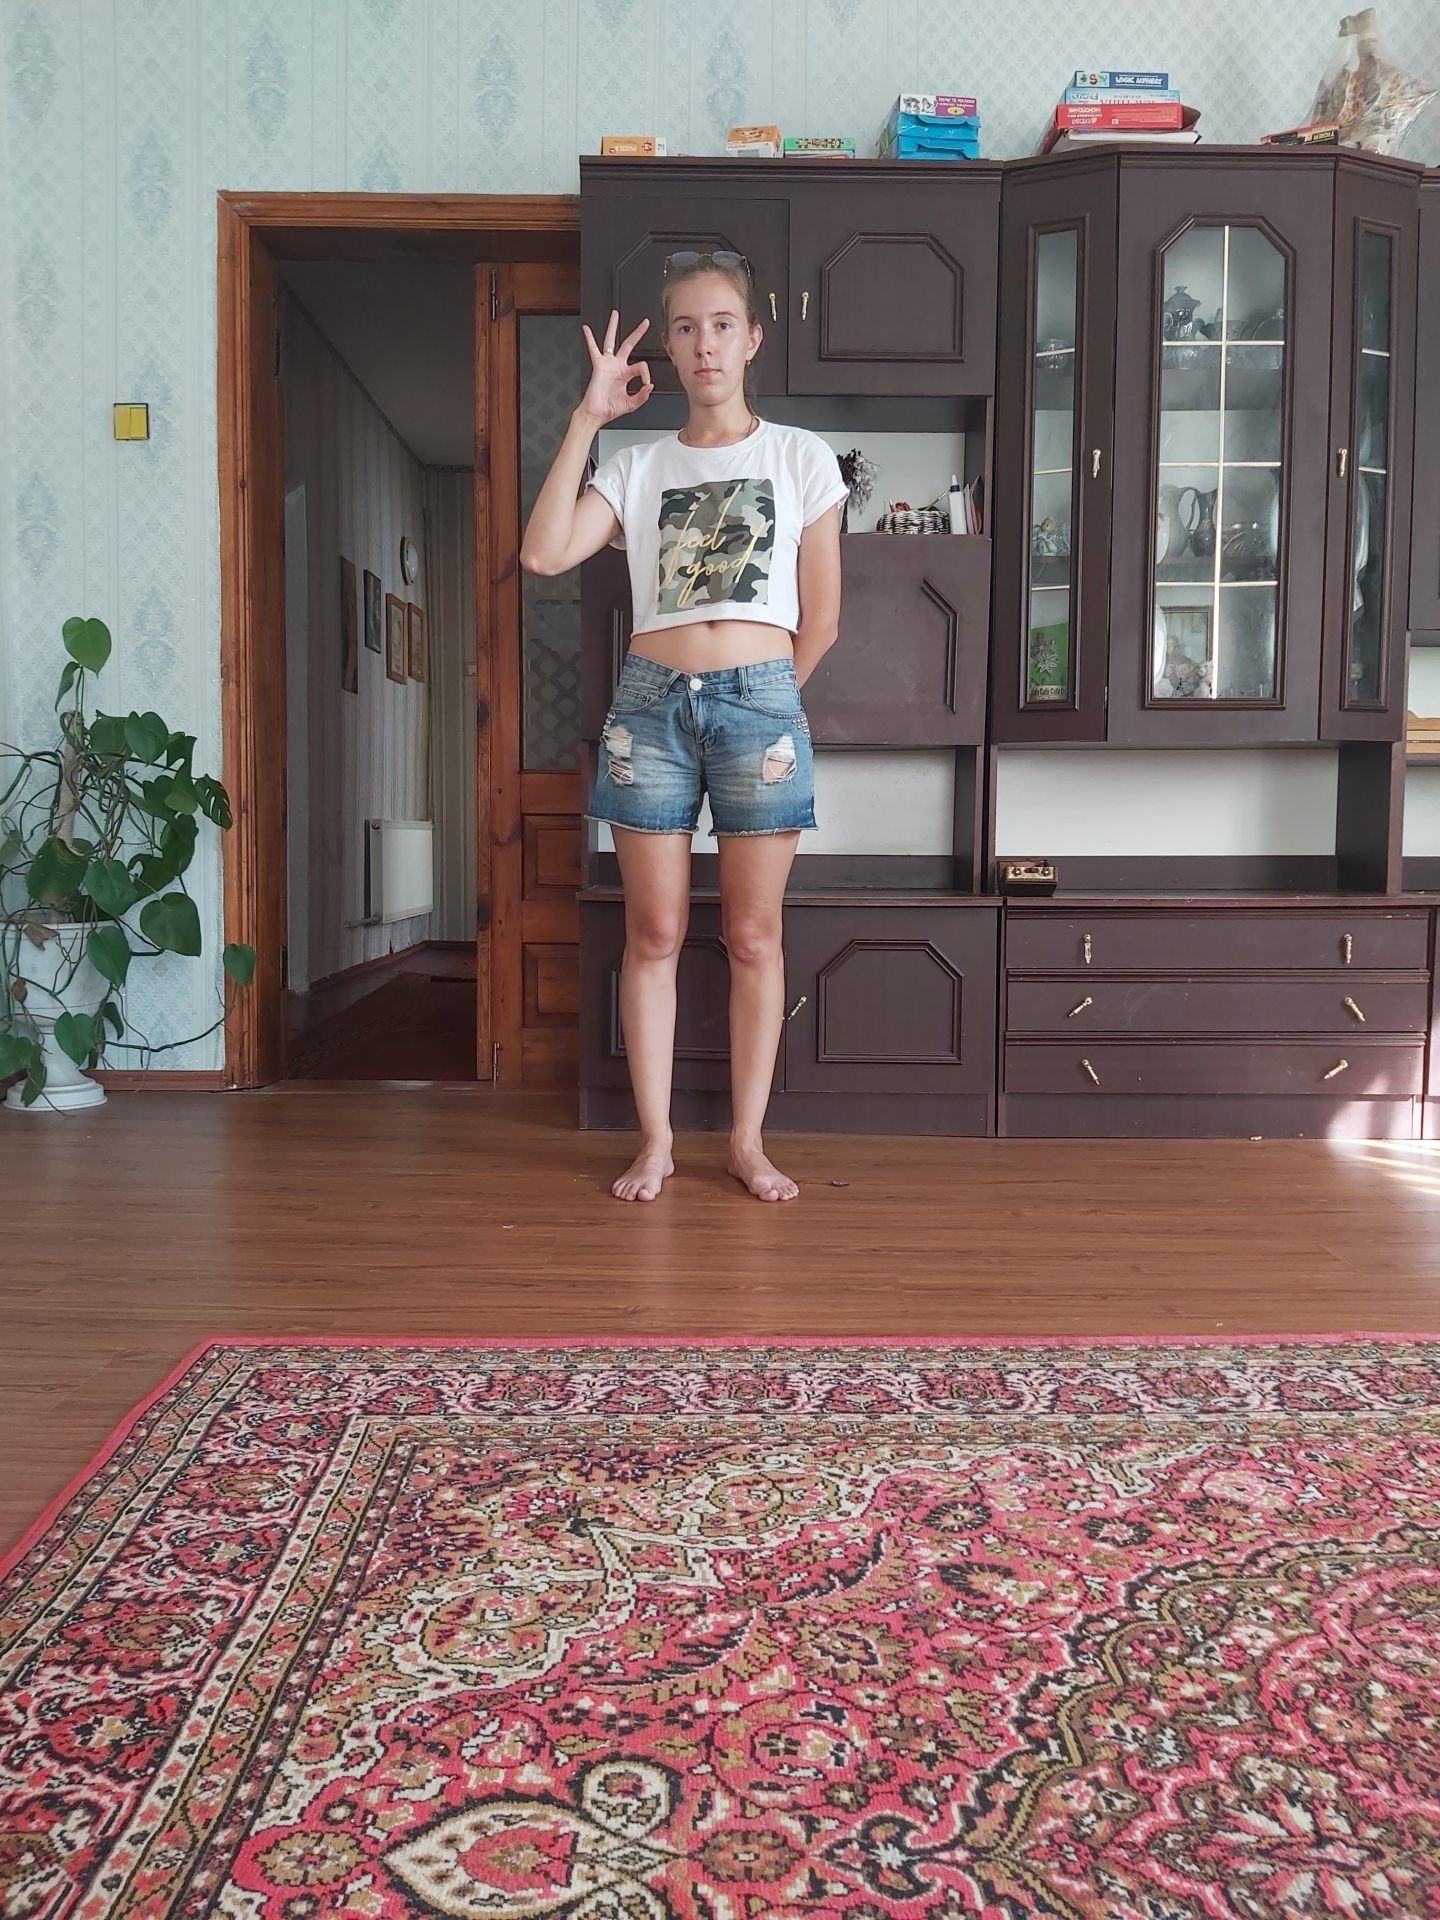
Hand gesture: ok